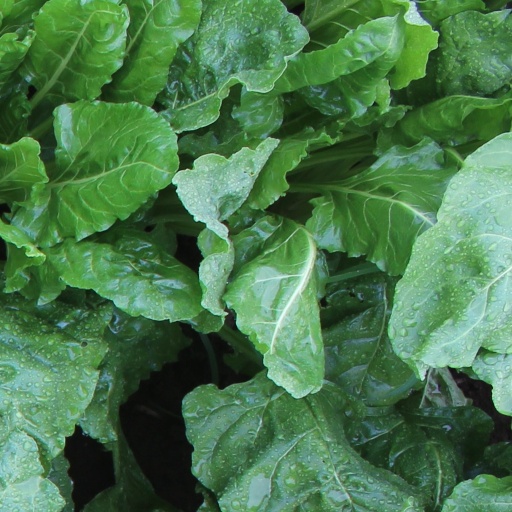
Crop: sugar beet